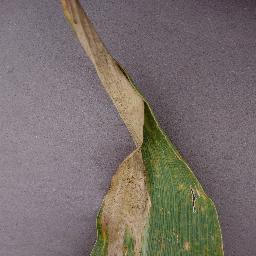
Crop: corn
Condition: (maize)_northern_blight